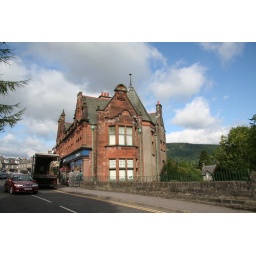
Red stone building in Aberfeldy